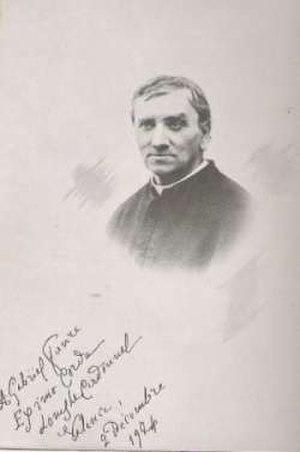
L'abbé Louis Le Cardonnel, en religion Frère Anselme, né le 22 février 1862 à Valence et mort le 28 mai 1936 à Avignon, est un poète français.